Mite

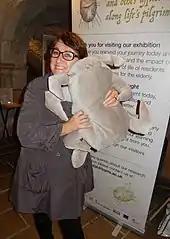
Public health worker Stefania Lanzia using a scabies mite to publicise scabies, an often overlooked condition especially among the elderly

Plant pests include the so-called spider mites (family Tetranychidae), thread-footed mites (family Tarsonemidae), and the gall mites (family Eriophyidae). Among the species that attack animals are members of the sarcoptic mange mites (family Sarcoptidae), which burrow under the skin. Demodex mites (family Demodecidae) are parasites that live in or near the hair follicles of mammals, including humans.